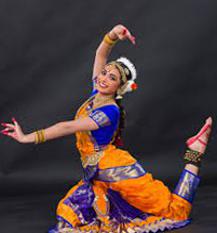
Dance form: bharatanatyam